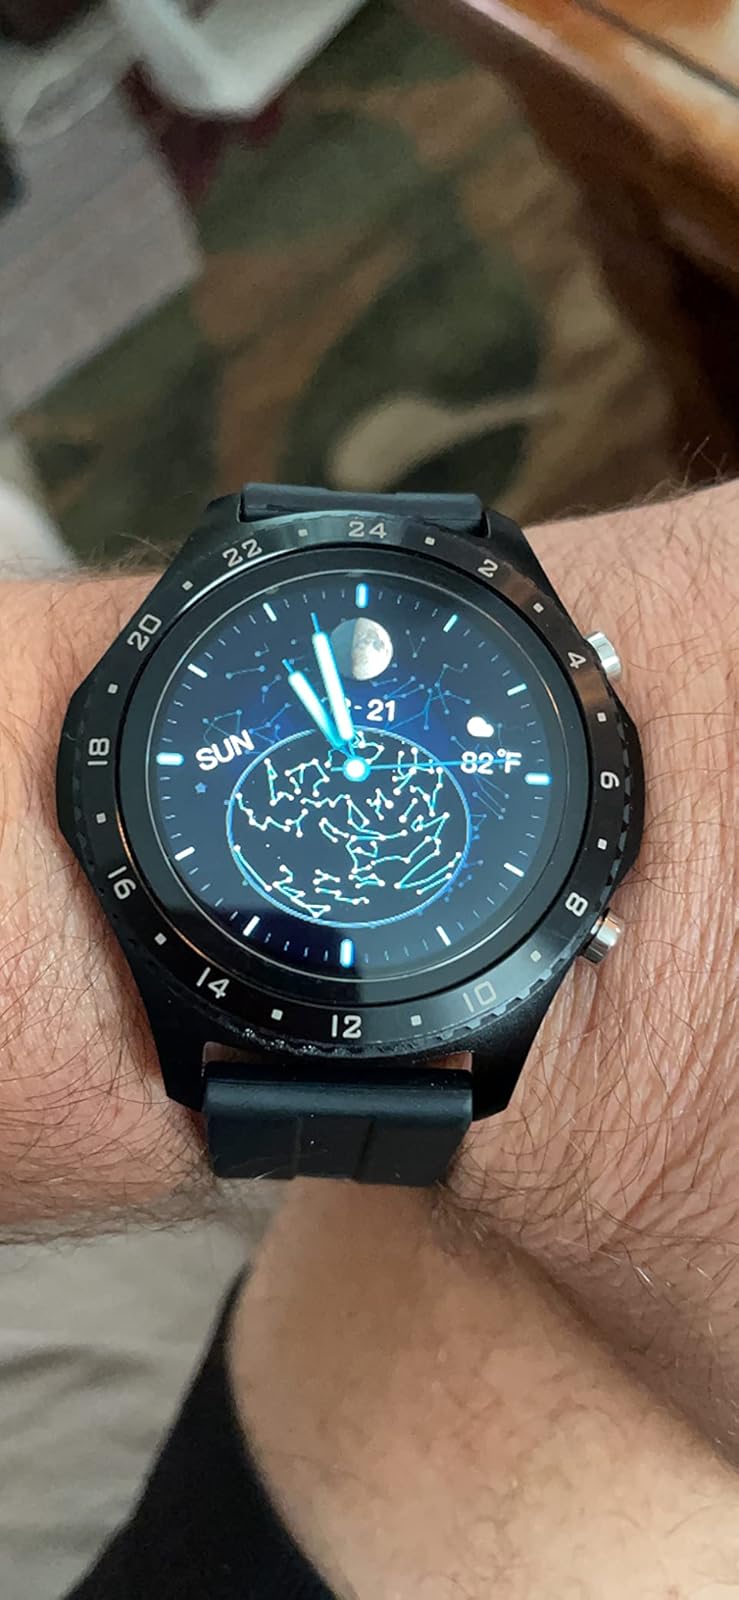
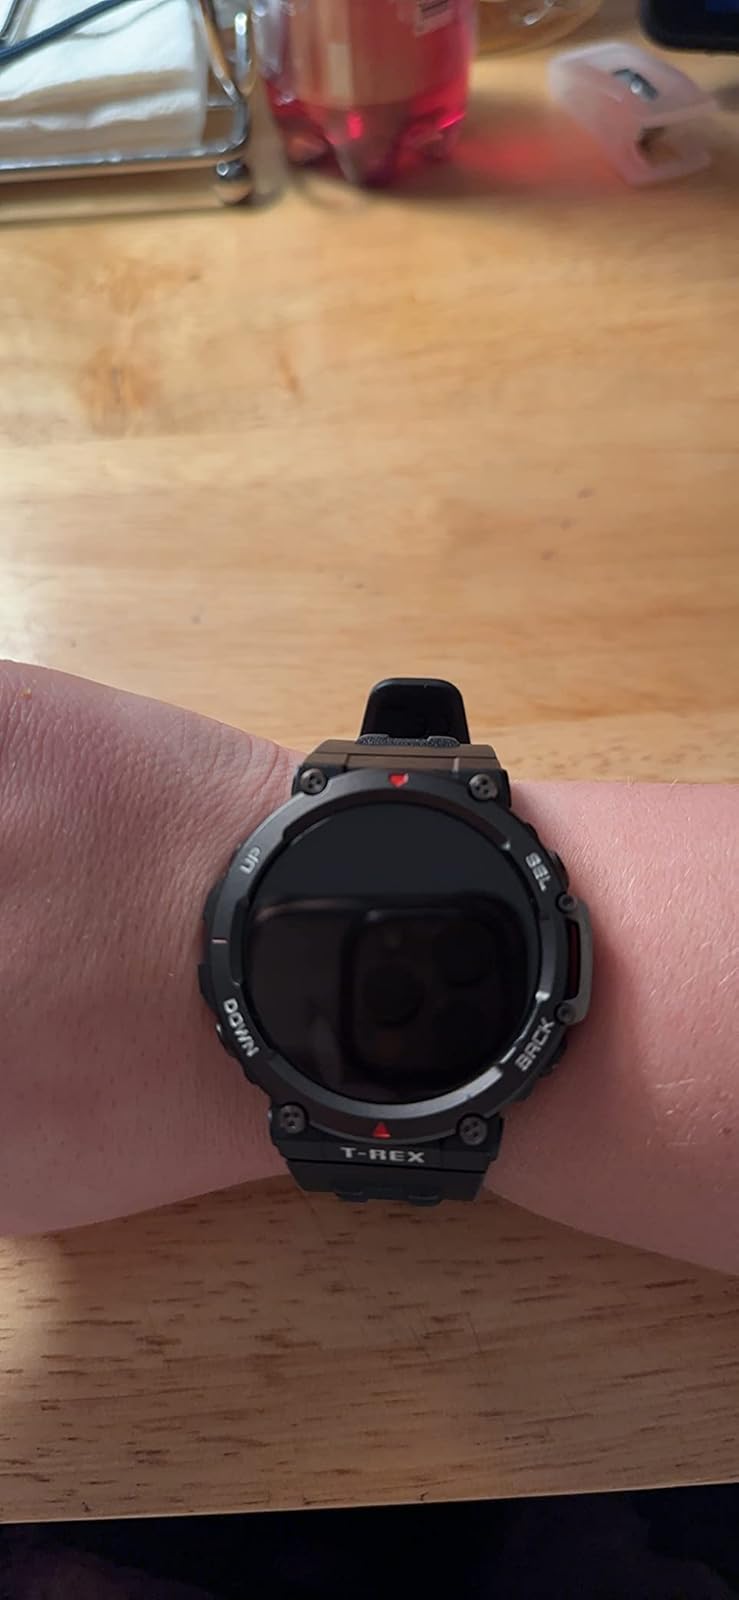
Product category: smartwatch
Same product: no